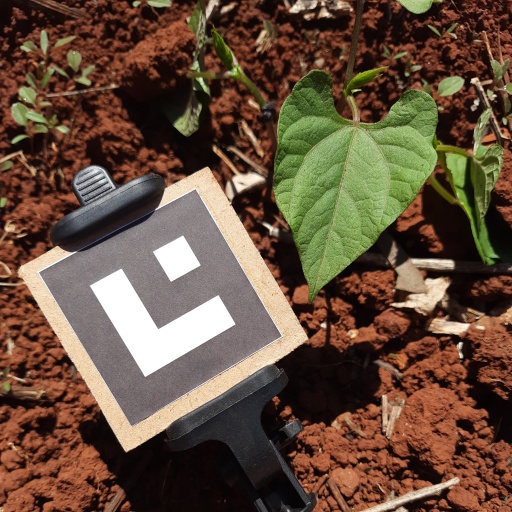
Observations: flat surface, no eating holes, under sunlight